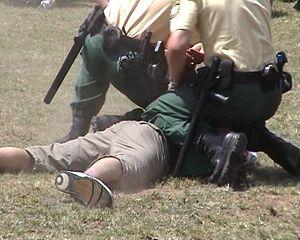
Une ceinture de police ou un ceinturon de police, est une ceinture, généralement fabriquée en nylon ou en cuir, utilisée par les policiers et les agents de sécurité pour transporter plus facilement du matériel, d'une manière facilement accessible, permettant aux mains libres d'agir. Ce ceinturon contient de nombreux équipements, allant des menottes aux pistolets.